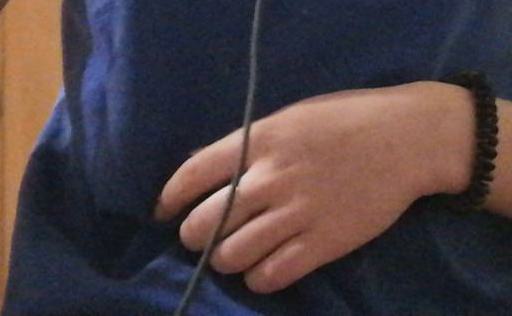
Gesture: no_gesture